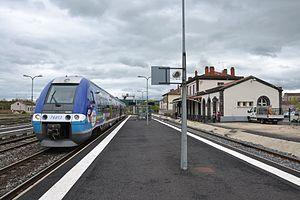
Arrêt du TER n°873990 en provenance de Brioude et destination de Clermont-Ferrand
La gare d'Arvant est une gare ferroviaire française des lignes de Saint-Germain-des-Fossés à Nîmes-Courbessac et de Figeac à Arvant. Elle est située au village d'Arvant sur le territoire de la commune de Bournoncle-Saint-Pierre, à proximité de Vergongheon, dans le département de la Haute-Loire en région Auvergne-Rhône-Alpes.